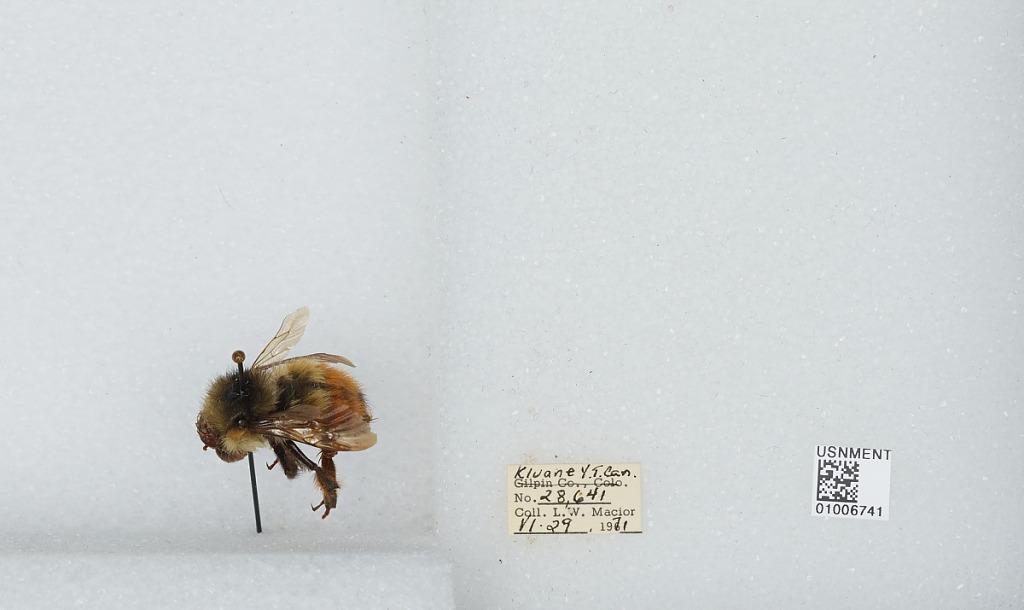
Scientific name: Bombus (Pyrobombus) flavifrons Cresson
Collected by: L. Macior
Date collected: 1971-6-29
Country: Canada
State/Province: Yukon Territory
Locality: Kluane
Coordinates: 60.75, -139.5